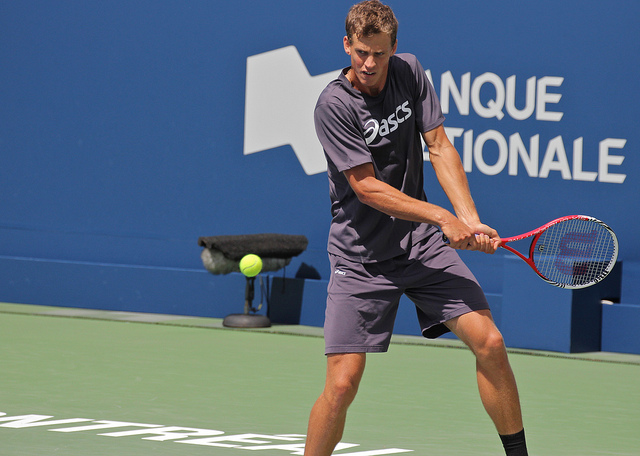
vận động viên tennis nam đang cầm vợt tennis thi đấu trên sân